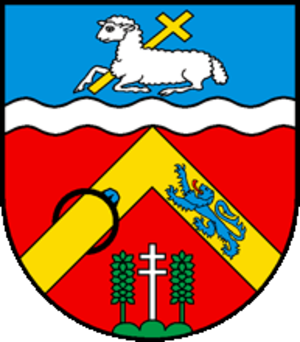
Le Glèbe est une ancienne commune suisse du canton de Fribourg, située dans le district de la Sarine.